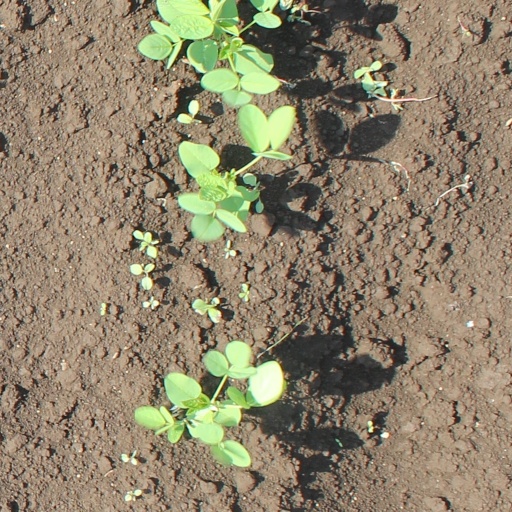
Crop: soybean